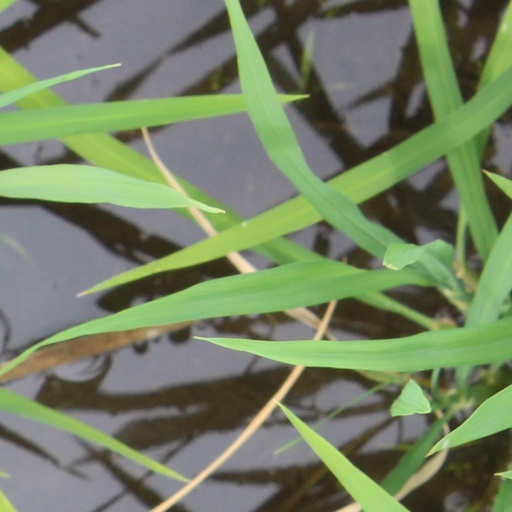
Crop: rice